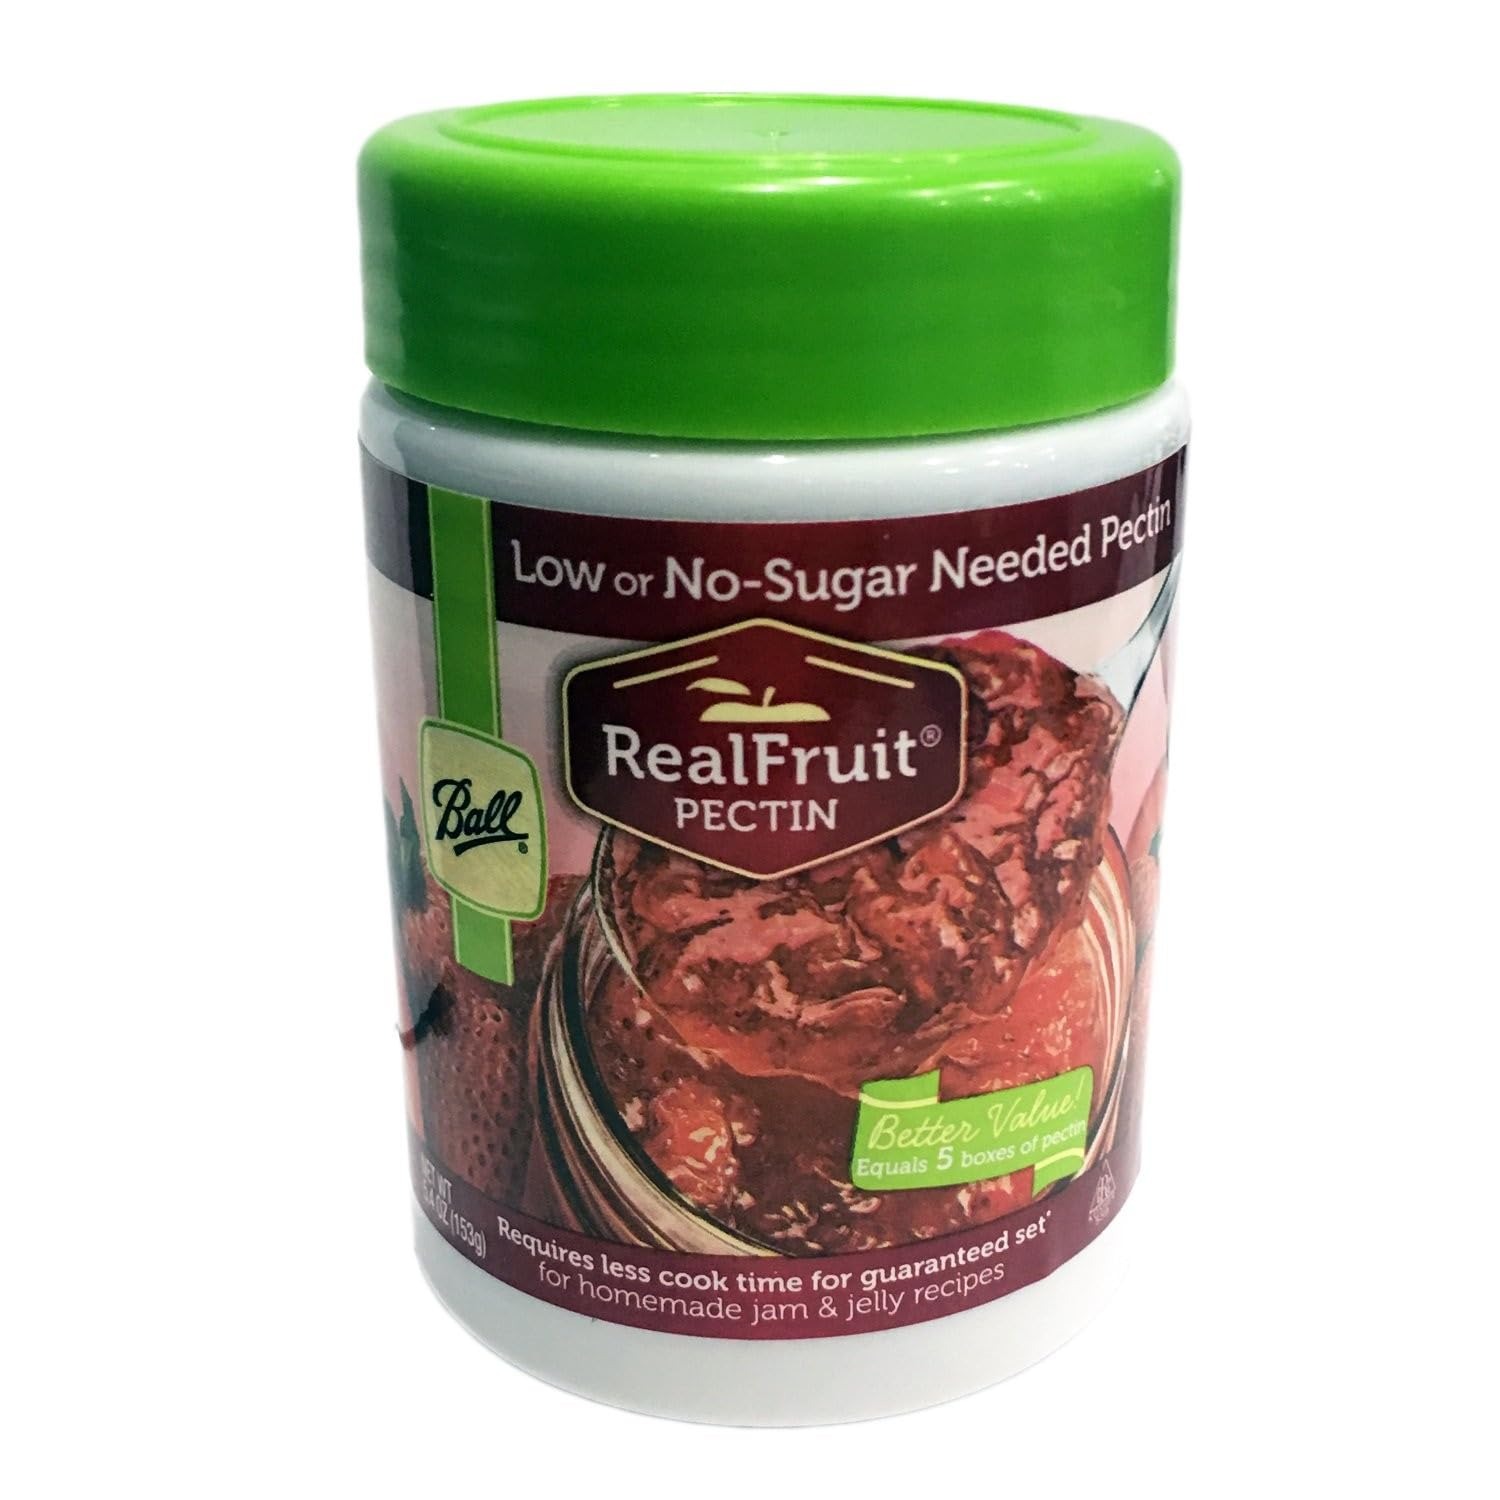
Item Name: Ball Real Fruit, Low or No-Sugar-Needed Pectin 5.4 oz. (Pack of 1) Packaging May Vary
Bullet Point 1: This new bulk bottle package is for multiple use occasions
Bullet Point 2: It replaces 3 to 4 boxes of pectin, and is a great value for consumers
Bullet Point 3: We have also reformulated Classic and Low or No-Sugar needed Pectin for improved flavor and performance
Bullet Point 4: It has been reformulated for improved flavor and performance.
Bullet Point 5: Recipe options include: no sugar, low sugar, low sugar calorie substitutes, and honey.
Bullet Point 6: Scalable recipe make from 1-10 jars of jam per batch
Bullet Point 7: Up to 22 half-pint jars per package
Bullet Point 8: 6 tablespoons = 1 box of other pectin brands
Value: 5.4
Unit: Ounce

Price: 13.13